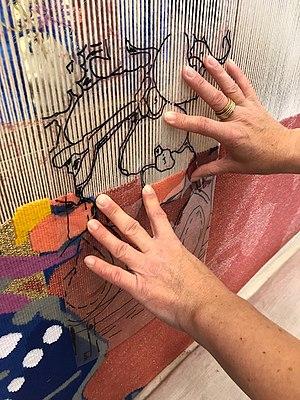
Calque
Au sens premier, le mot calque désigne la reproduction d'un dessin obtenu en calquant l'original. Par extension, on appelle papier calque le support du calque. En particulier, le mot est employé dans les domaines suivants :